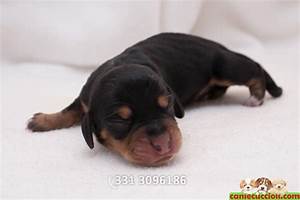
Label: cane